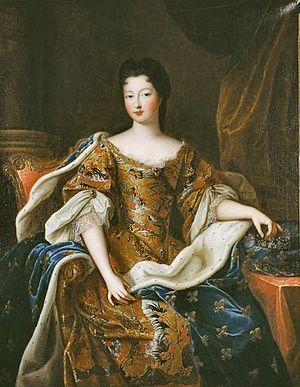
Portrait de Françoise Marie de Bourbon (1677-1749), Légitimée de France, duchesse de Chartres.
Cette liste présente les épouses des princes d’Orléans, c’est-à-dire, successivement :
Philippe d’Orléans, couramment appelé le Régent, né le 2 août 1674 à Saint-Cloud et mort le 2 décembre 1723 à Versailles, est le régent du royaume de France pendant la minorité de Louis XV.
Préalablement comté français à la suite de l'acquisition de Philippe le Hardi en 1274, Nemours fut érigé en duché-pairie en 1404 par le roi Charles VI et donné à Charles III le Noble, roi de Navarre, en échange de la ville de Cherbourg qu'il avait rachetée en 1399 à Richard II d'Angleterre.
Françoise-Marie de Bourbon, dite « la Seconde Mademoiselle de Blois », née le 4 mai 1677, au château de Maintenon, morte le 1ᵉʳ février 1749, à Saint-Cloud, fille légitimée de France, par son mariage duchesse de Chartres et duchesse d’Orléans, était une fille naturelle que Louis XIV eut secrètement de la marquise de Montespan.